Production car racing

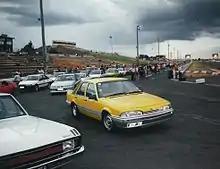
Off Street drag racing night at Calder Park, AU

Many production racing categories are based on particular makes of cars. There are many Porsche and Audi racing series around the world. These are also called "one make series". Some series use a handicapped start, where the smaller cars are released up to 45 seconds ahead of the larger cars, and are slowly caught, the idea being that all the cars are together at the finish of the race. Many series follow the group N regulation with a few exceptions. There are several different series that have run all over the world, most notably, Japan's Super Taikyu and IMSA's Firehawk Series which ran between the 1980s to 1990s all over the United States.